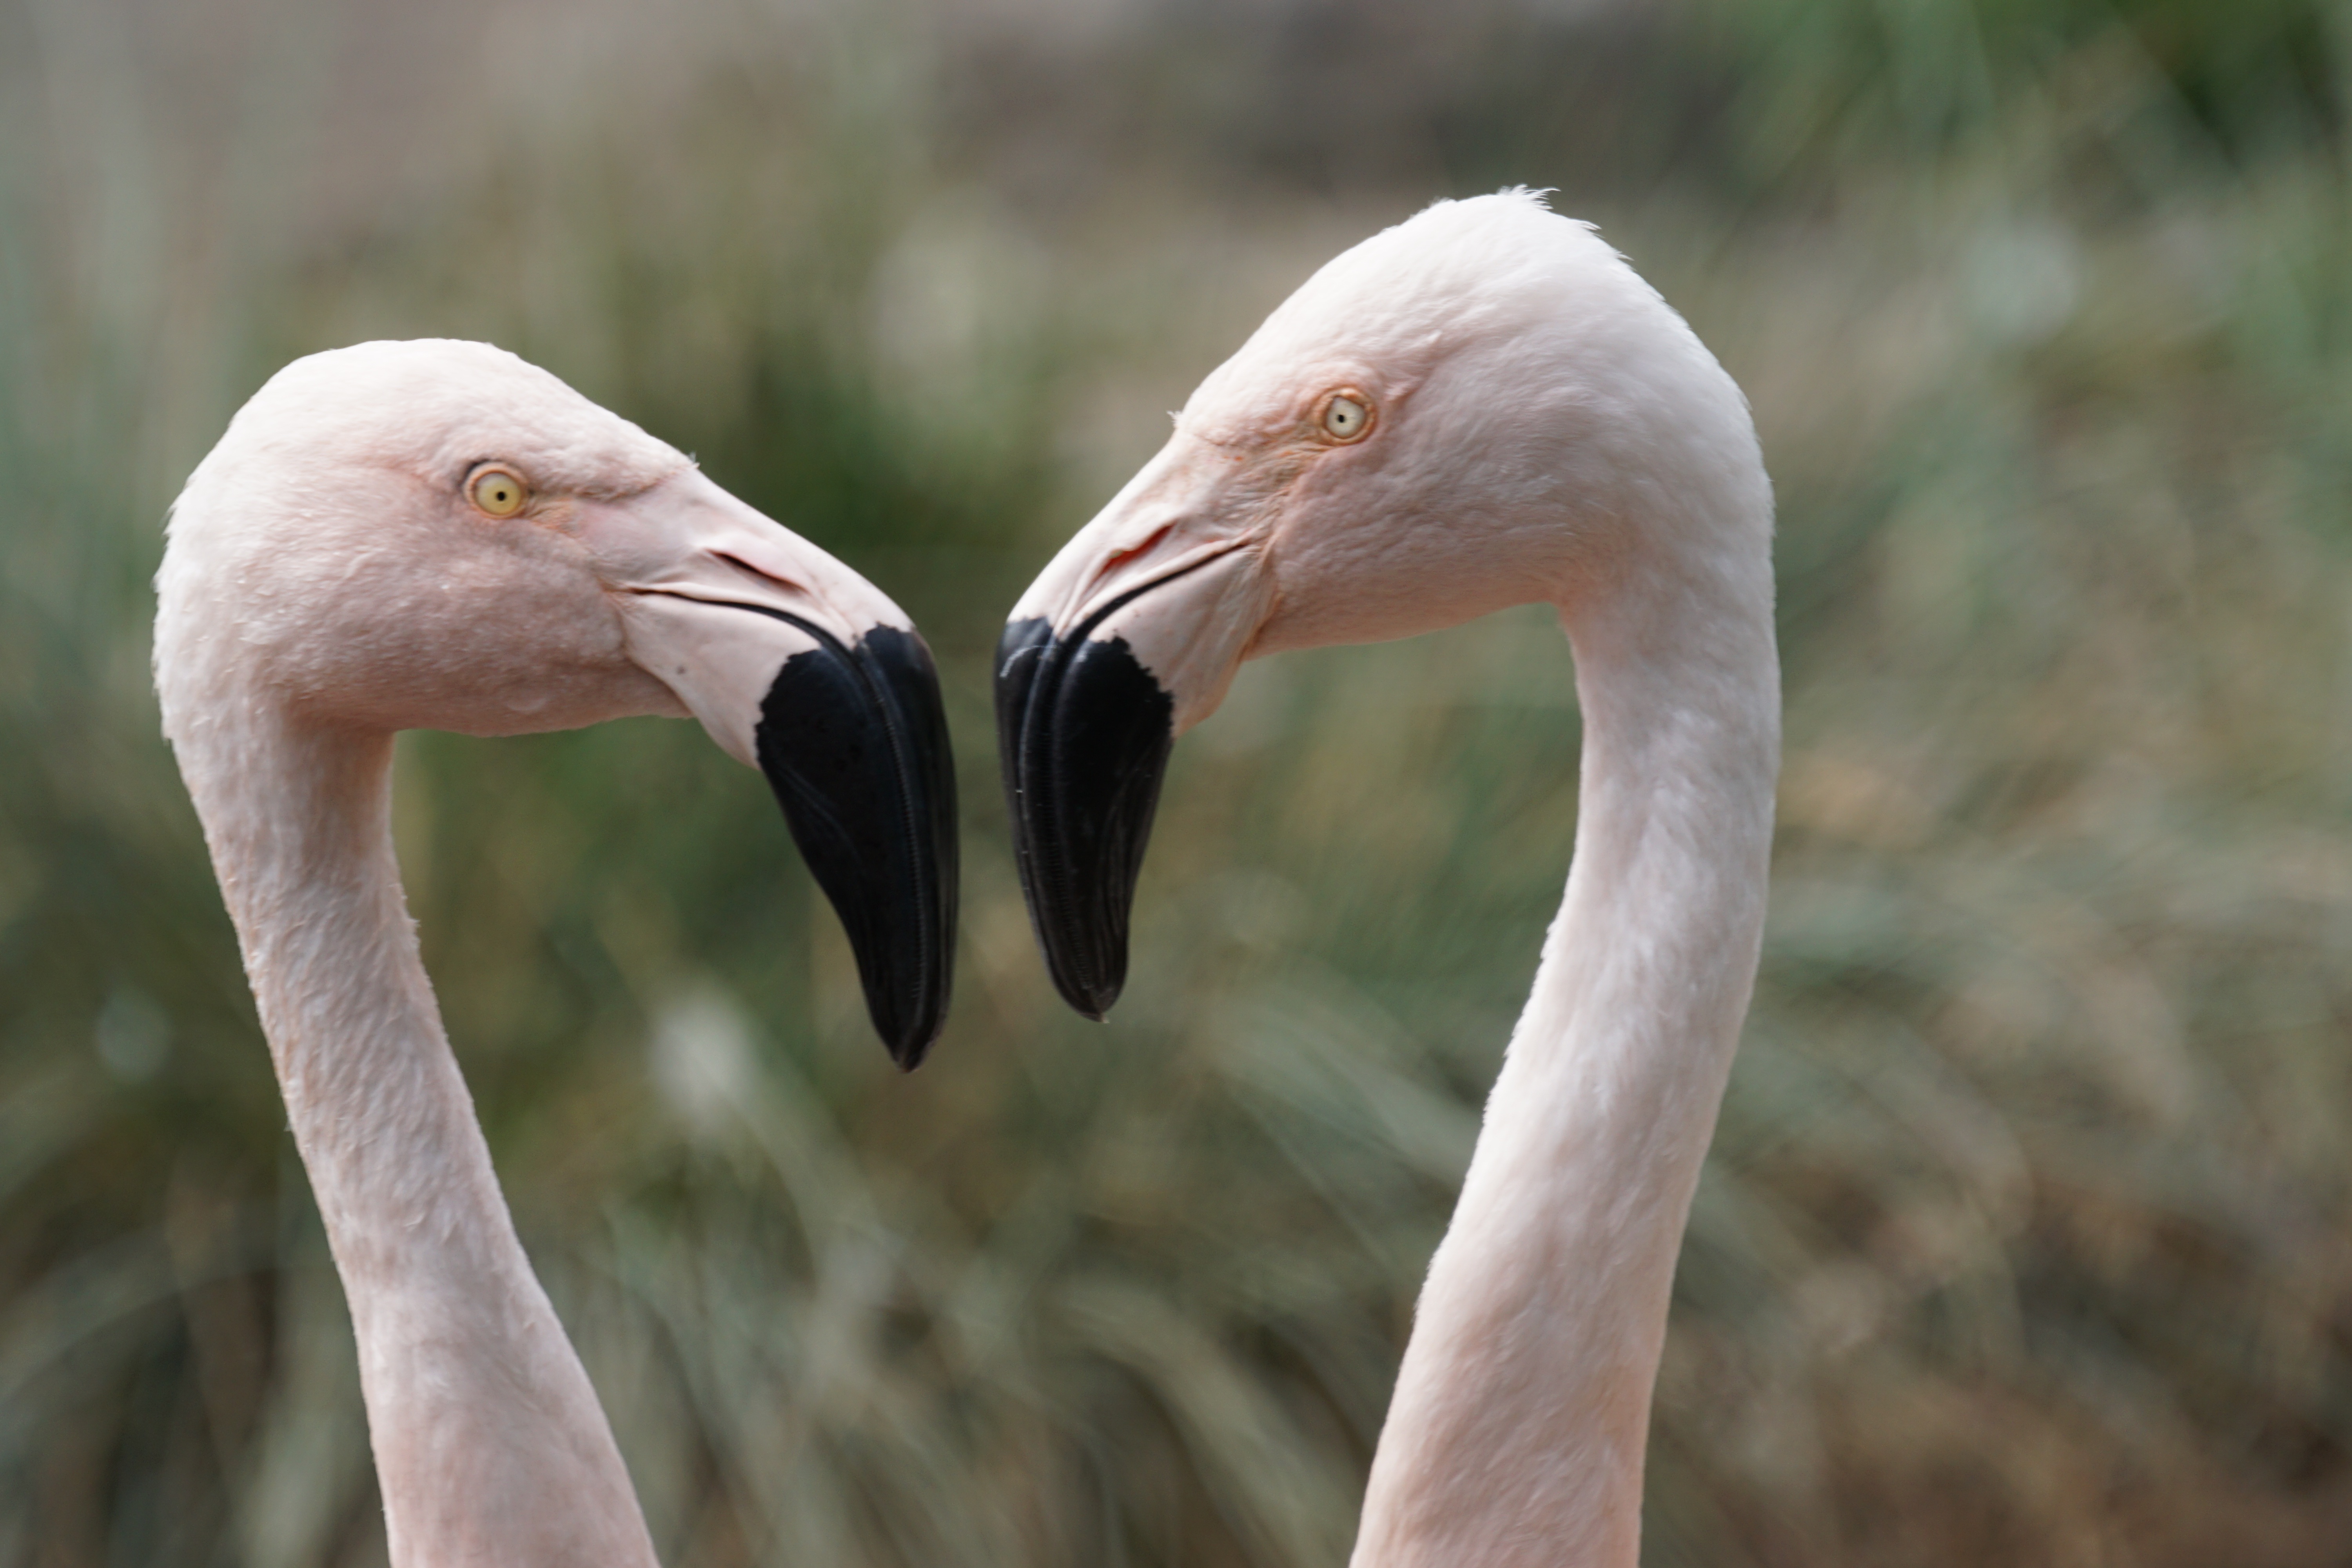
bird, wildlife, young, beak, fauna, vertebrate, water bird, flamingos